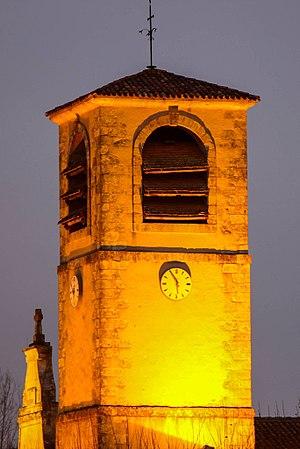
Église Saint-Jean-l'Evangéliste de Lencouacq This building is inscrit au titre des Monuments Historiques. It is indexed in the Base Mérimée, a database of architectural heritage maintained by the French Ministry of Culture,
Le département français des Landes compte 438 églises pour un total de 331 communes, soit une moyenne de 1,32 église par commune. La commune de Parleboscq, née de la réunion de sept paroisses, compte à elle seule sept églises.
Cet article recense les monuments historiques des Landes, en France.
L'église Saint-Jean-l'Evangéliste de Lencouacq est un lieu de culte catholique situé sur la commune de Lencouacq, dans le département français des Landes. Elle fait partie, avec la Commanderie hospitalière de Bessaut, des monuments remarquables du village.